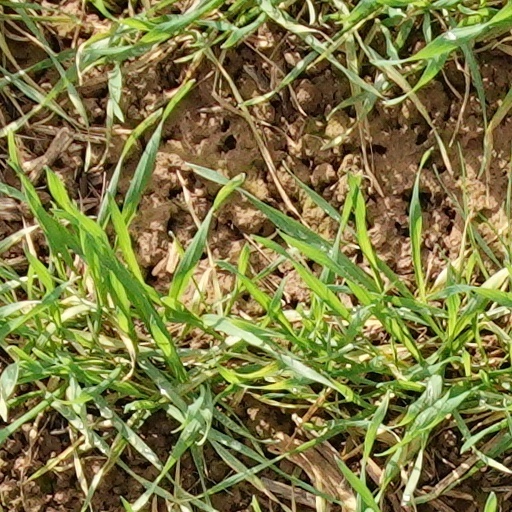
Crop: wheat